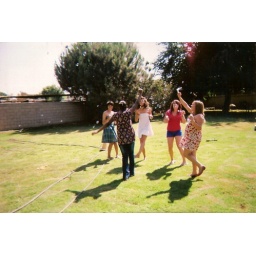
Dancin' and blowin bubbles in the sun on my birthday. I think my friend Alex took this. I'm in the white dress